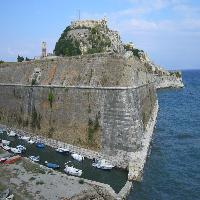
Weather: sun or clear